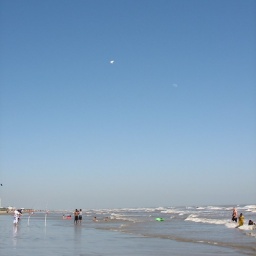
The faint white spot in the sky is the moon. The brighter one is a bird flying over Stewart Beach, Galveston, Texas.